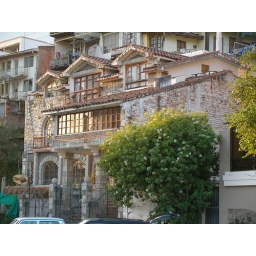
Cuenca - house by river